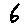
Label: 6